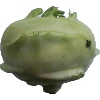
Label: kohlrabi